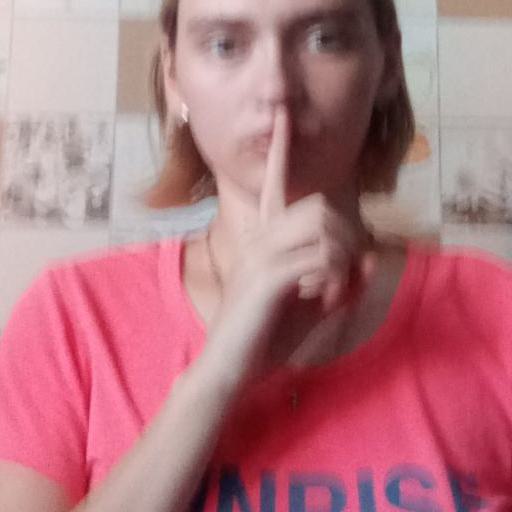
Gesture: mute